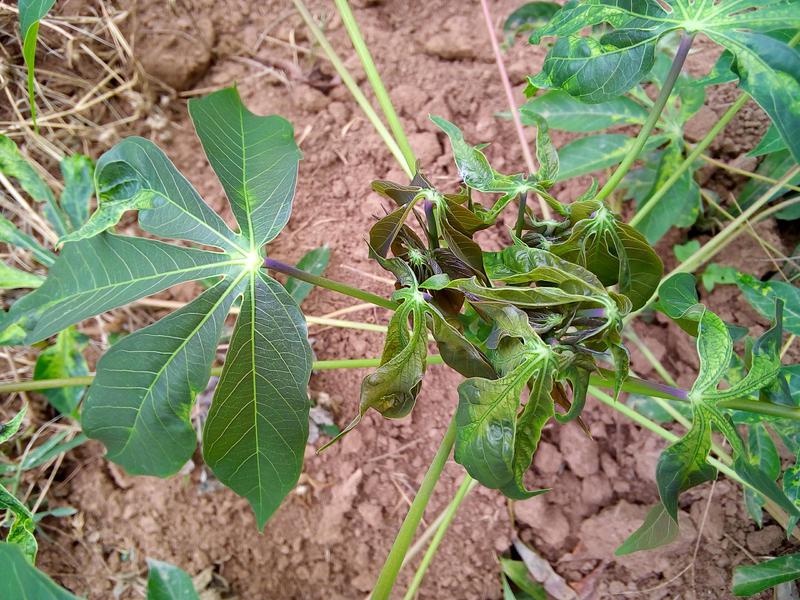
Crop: cassava
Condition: mosaic_disease